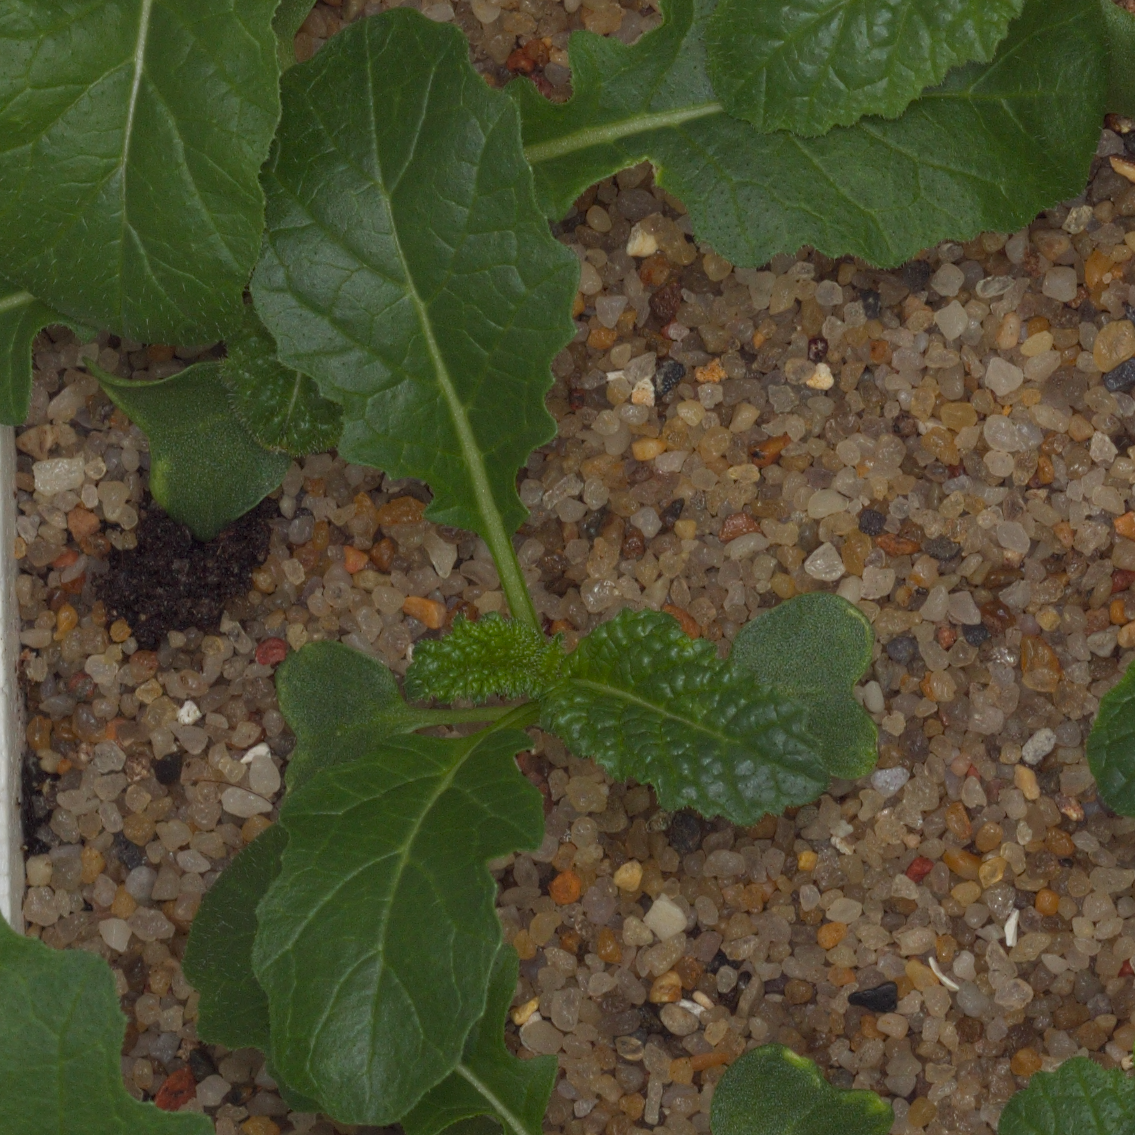
Label: charlock